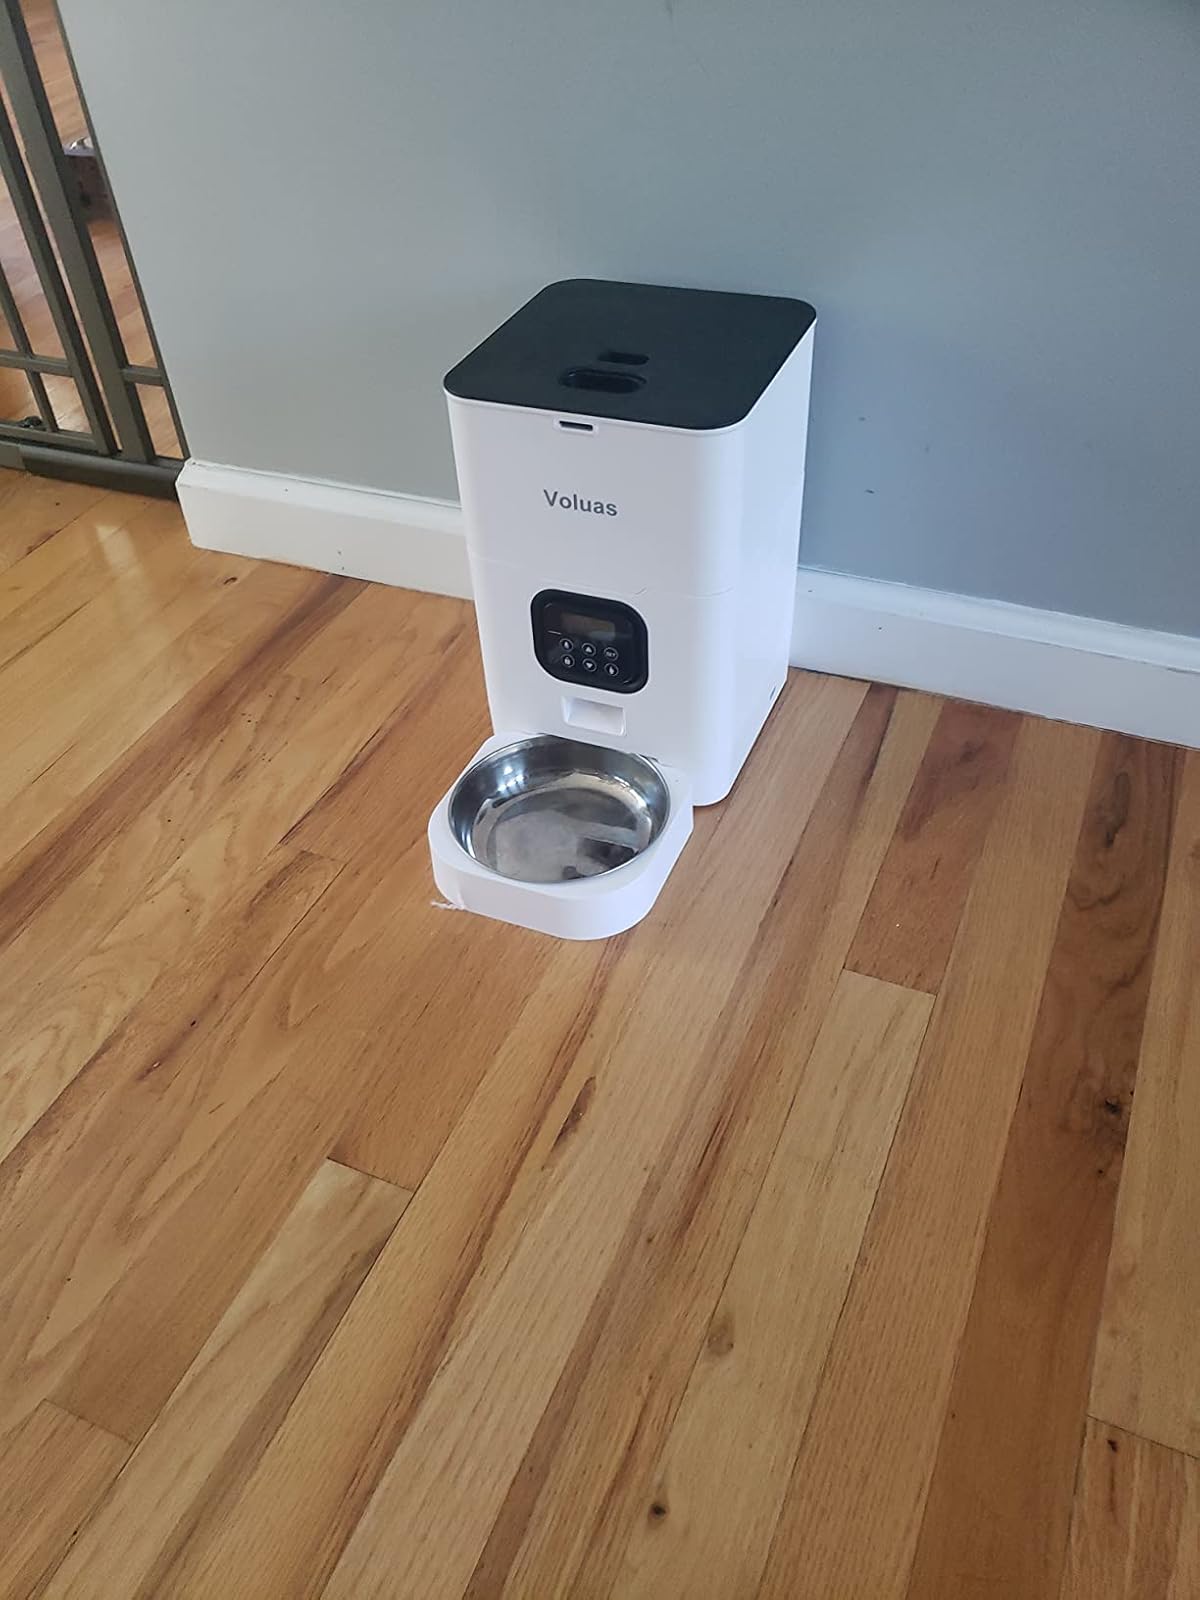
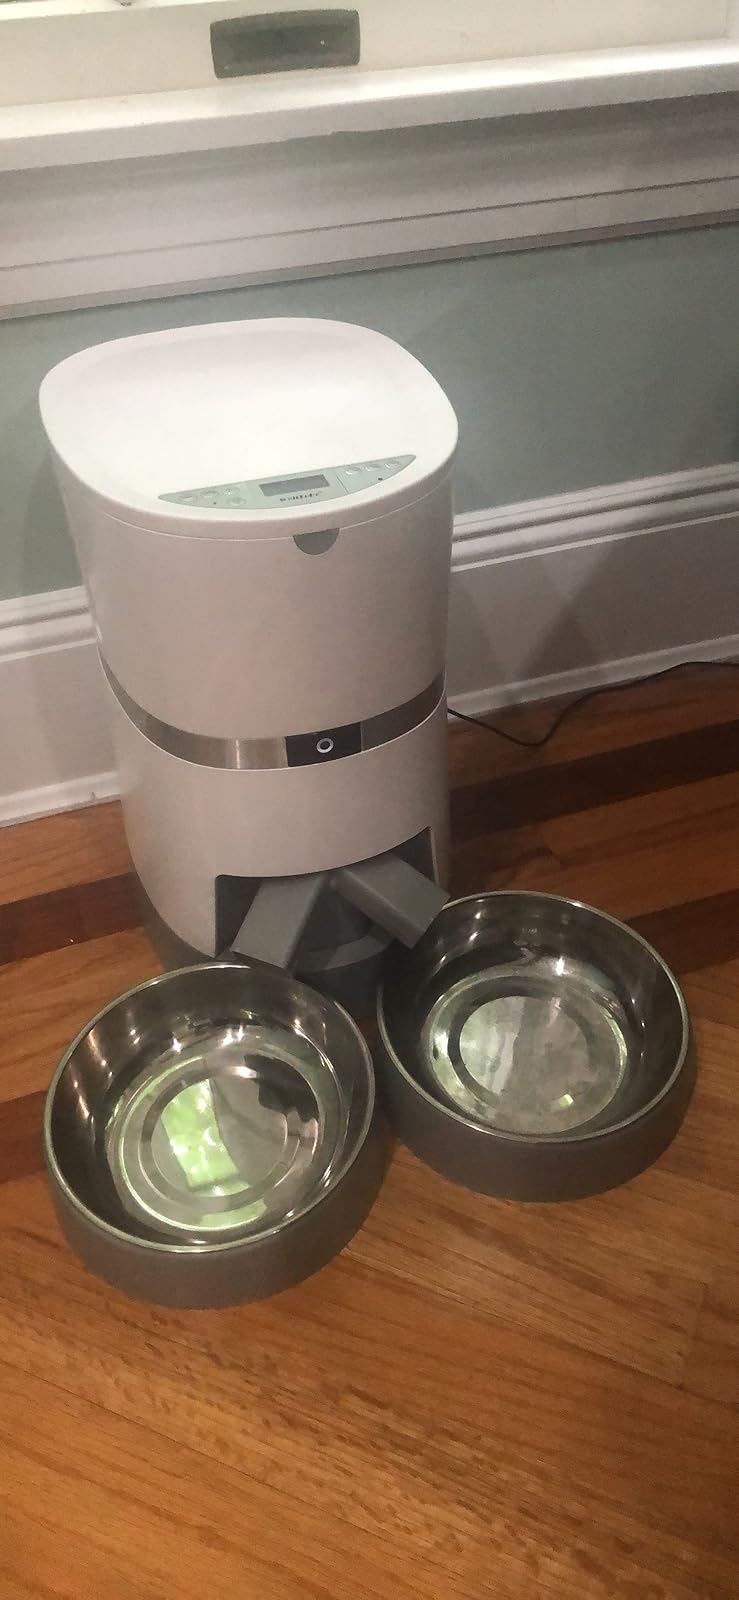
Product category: items_feeder
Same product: no